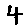
Label: 4